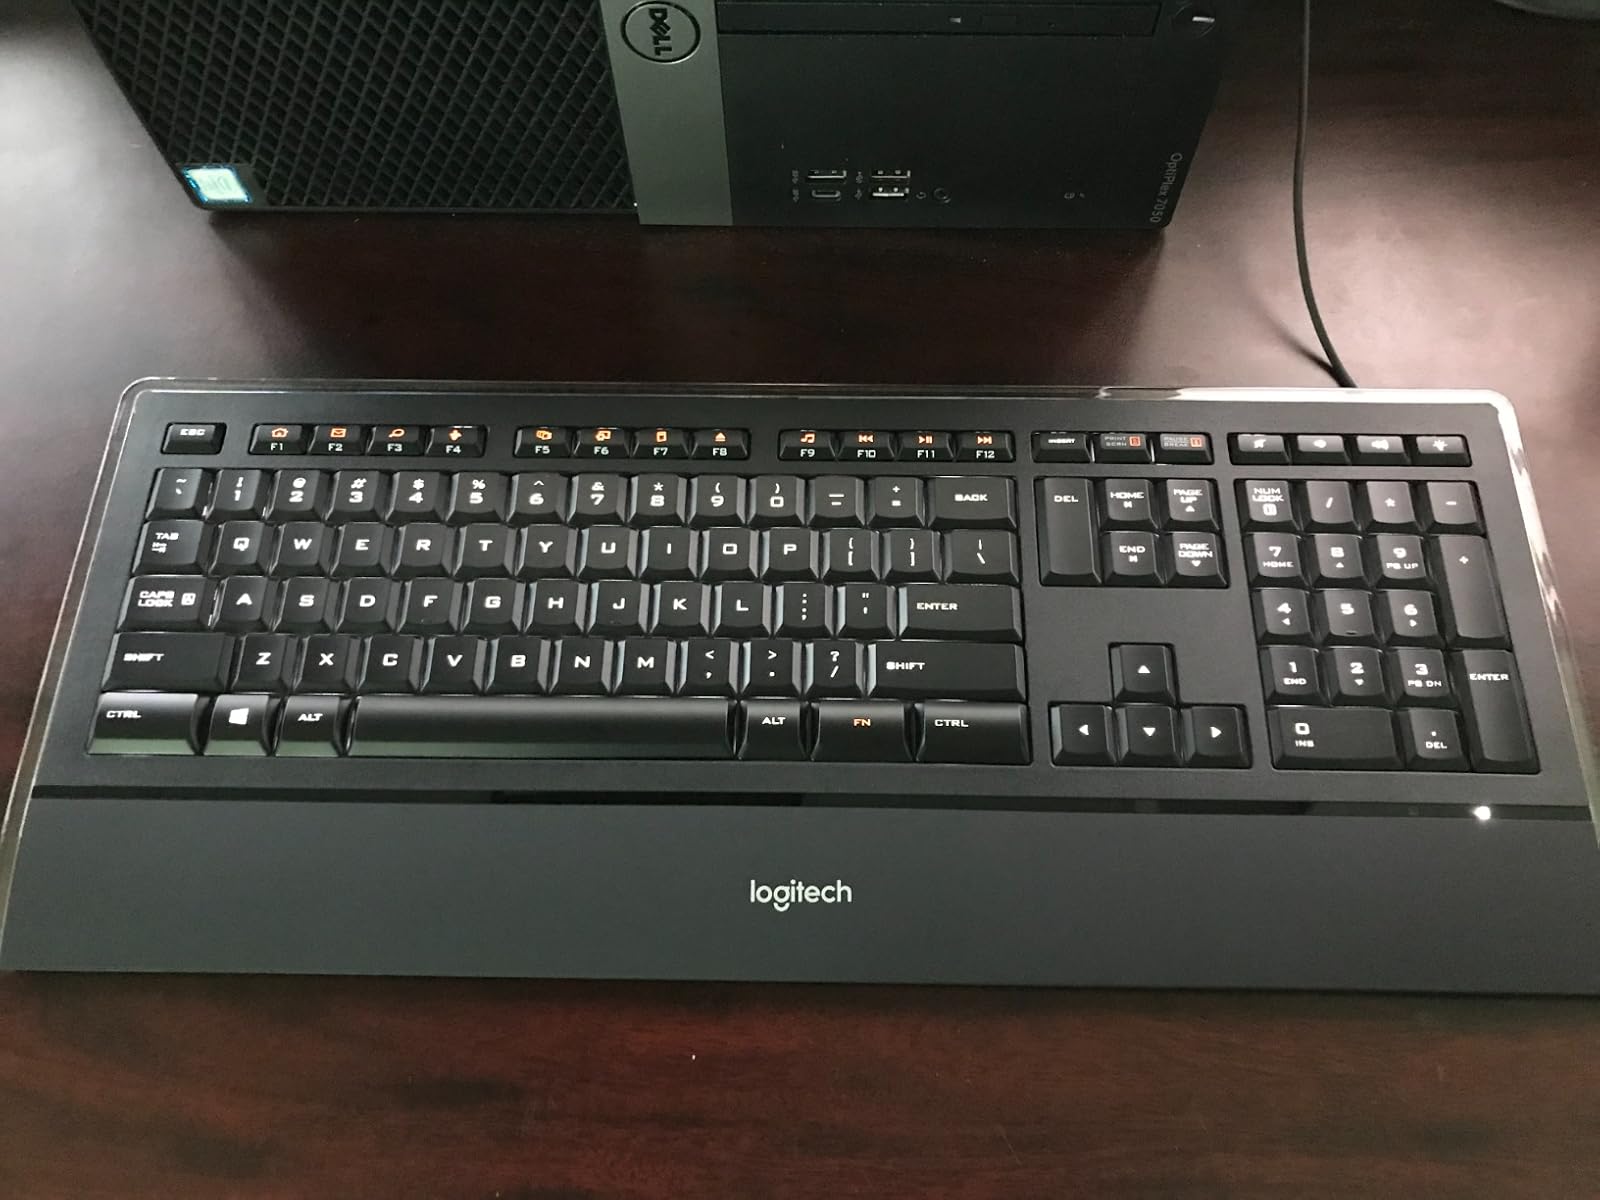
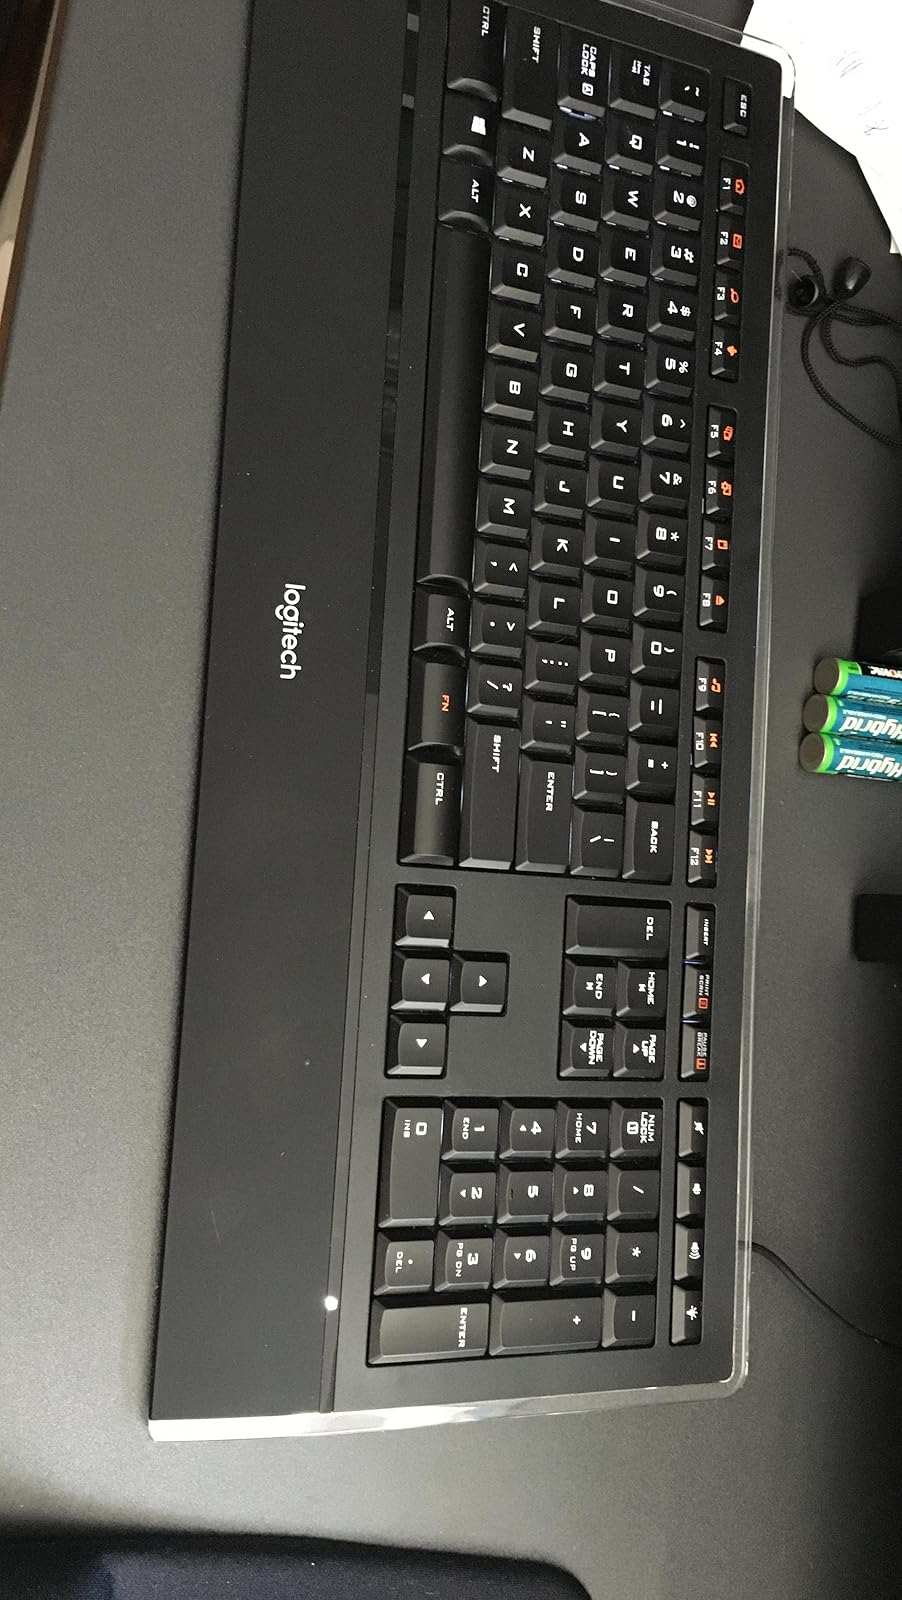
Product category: keyboard
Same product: yes